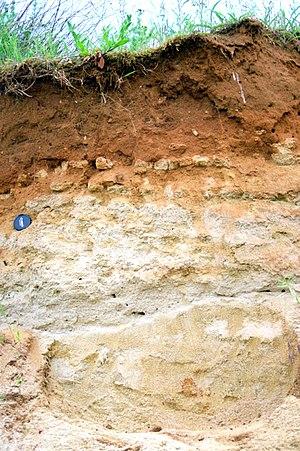
Calcosol sur falun
Les sols de Bretagne, comme tous les sols, sont formés grâce à la pédogénèse, c'est-à-dire un ensemble de processus physiques, chimiques et biologiques, ce qui a conduit en Bretagne à différents types de sols. Ces sols bretons ont notamment évolué au cours du Quaternaire et au cours de la période récente, et ont un rôle comme interface dans l’environnement.